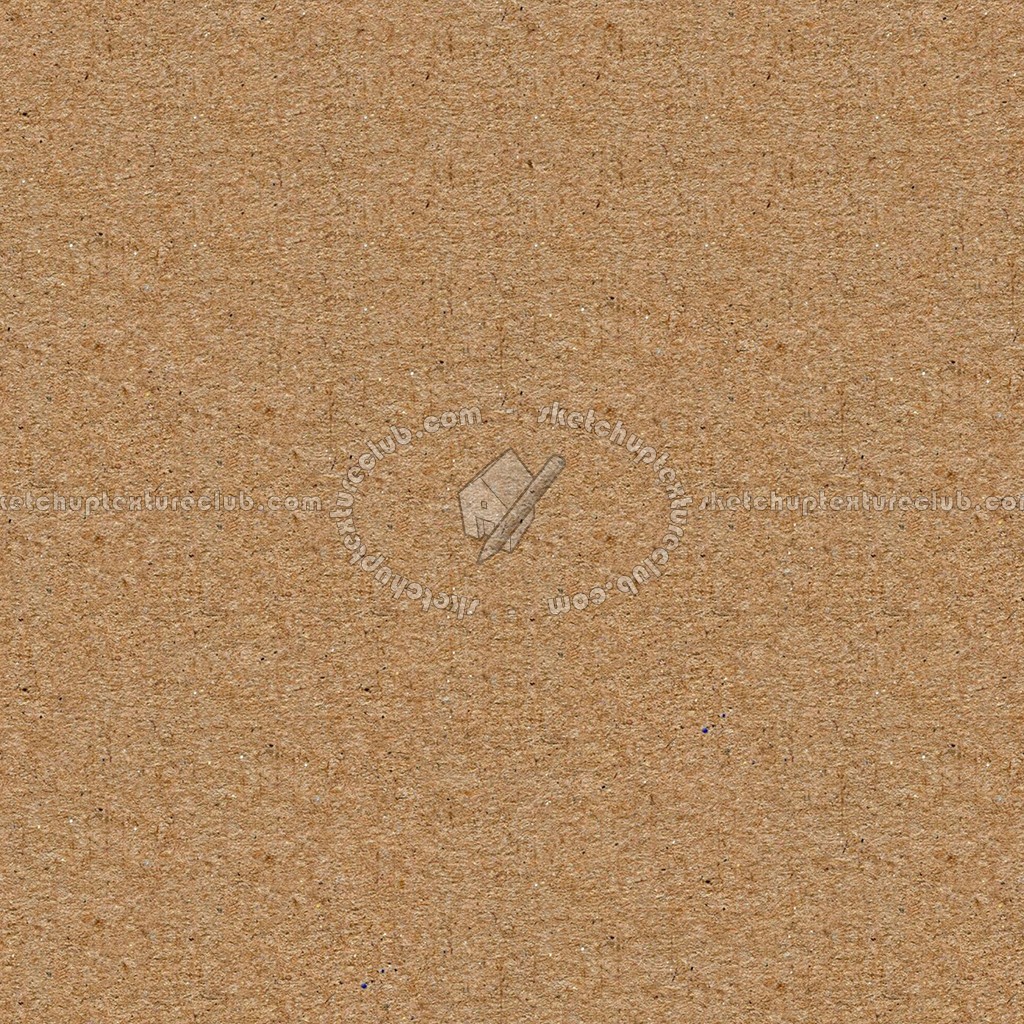
Label: cardboard